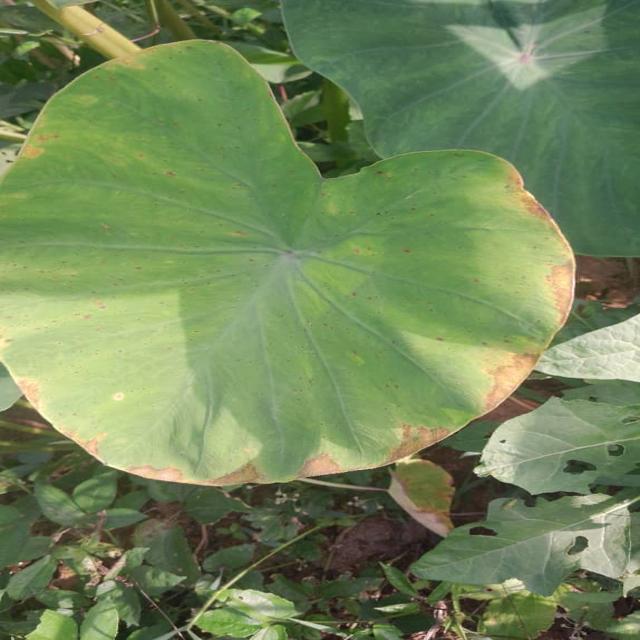
Label: Mid_Blight